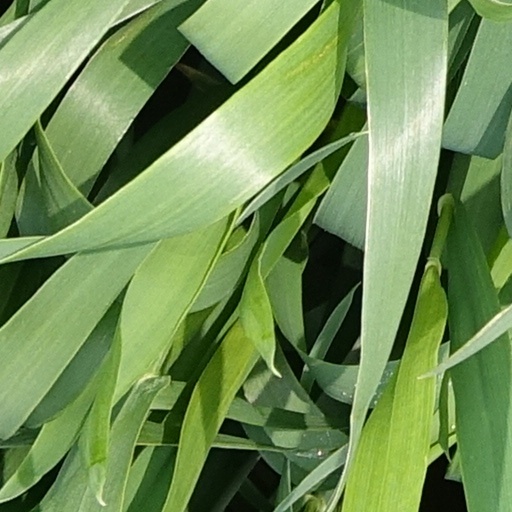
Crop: wheat